List of Made in Abyss episodes

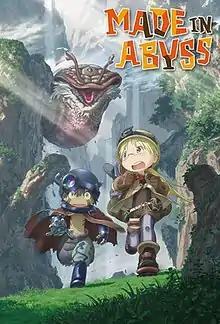
First season key visual, featuring Reg (left) and Riko (right).

"Made in Abyss" is a Japanese anime television series based on the manga series of the same name written and illustrated by Akihito Tsukushi. The anime television series adaptation was announced in December 2016. The 13-episode series aired from July 7 to September 29, 2017, on AT-X, Tokyo MX, TV Aichi, Sun TV, KBS Kyoto, TVQ, Saga TV, and BS11., and covers content from volumes 1 through 3. The final episode was a 1-hour long special. The series was directed by Masayuki Kojima and written by Hideyuki Kurata, with animation by Kinema Citrus and character designs by Kazuchika Kise. Australian artist Kevin Penkin composed the soundtrack for the anime. Miyu Tomita and Mariya Ise performed both the opening theme "Deep in Abyss" and the ending theme "Tabi no Hidarite, Saihate no Migite", the latter in collaboration with Shiori Izawa). The first season premiered on Adult Swim's Toonami programming block starting on January 16, 2022.